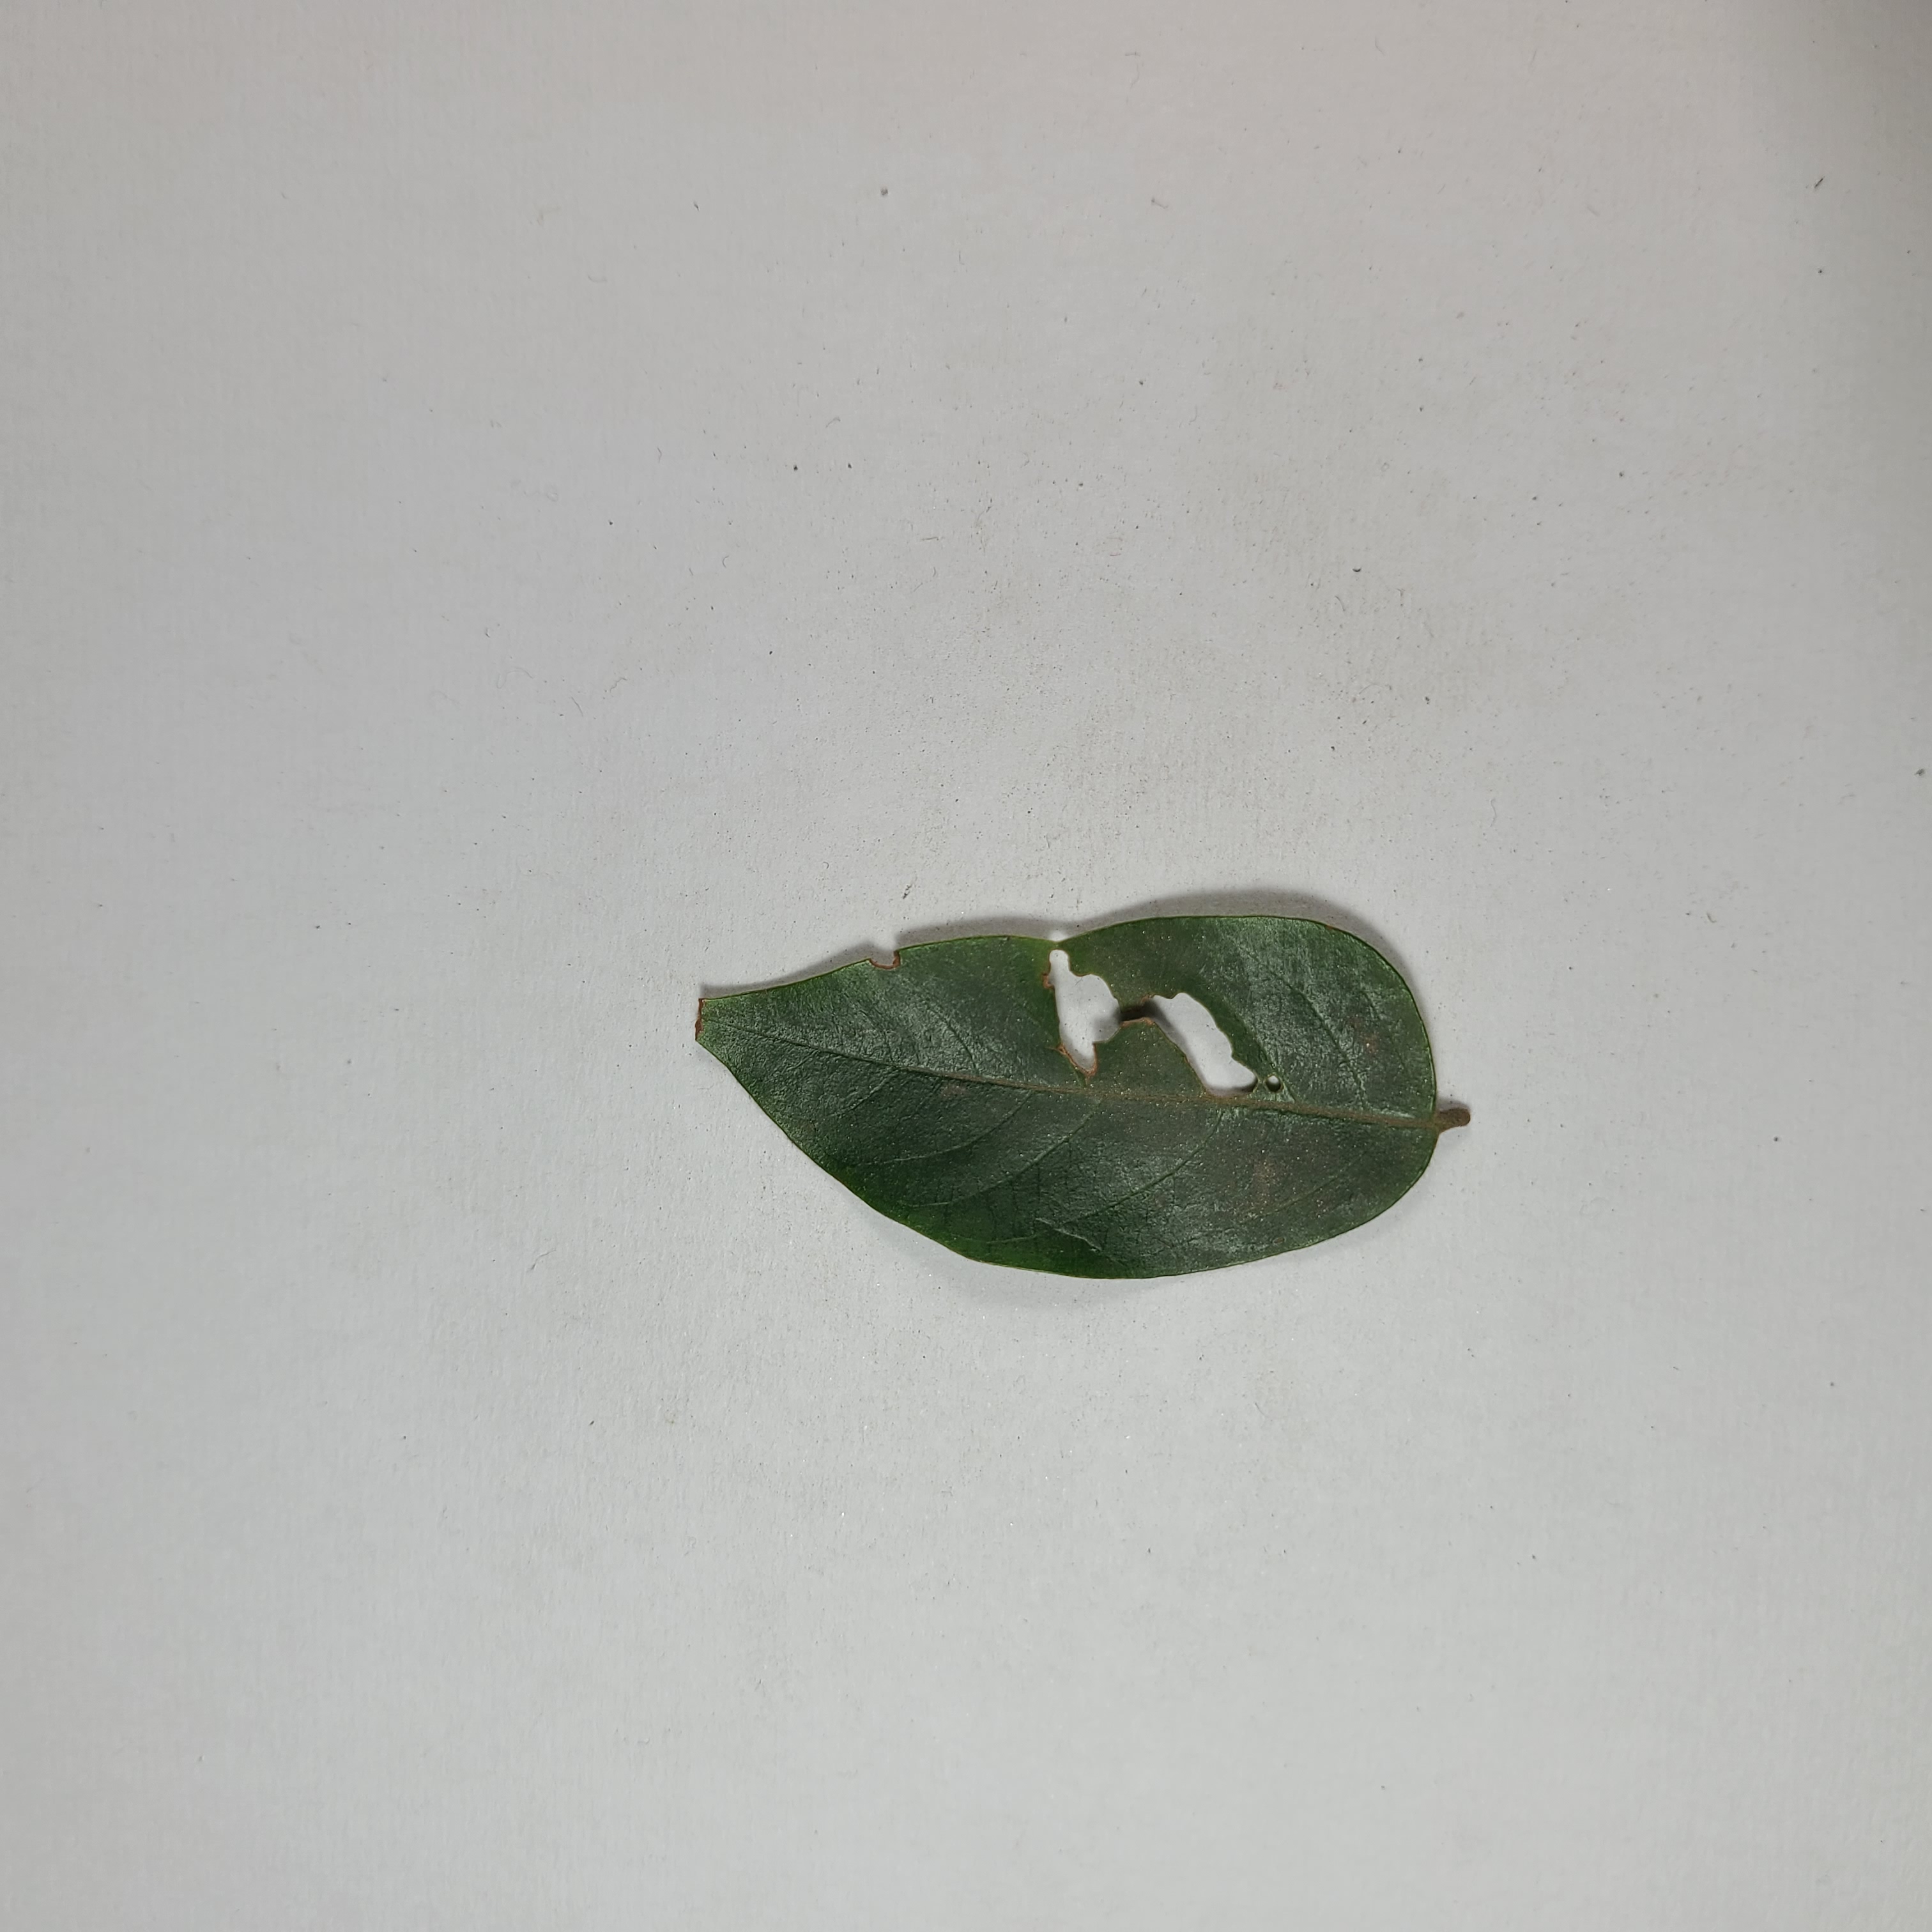
Label: Insect Hole leaves